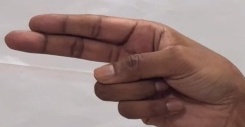
ASL sign: H